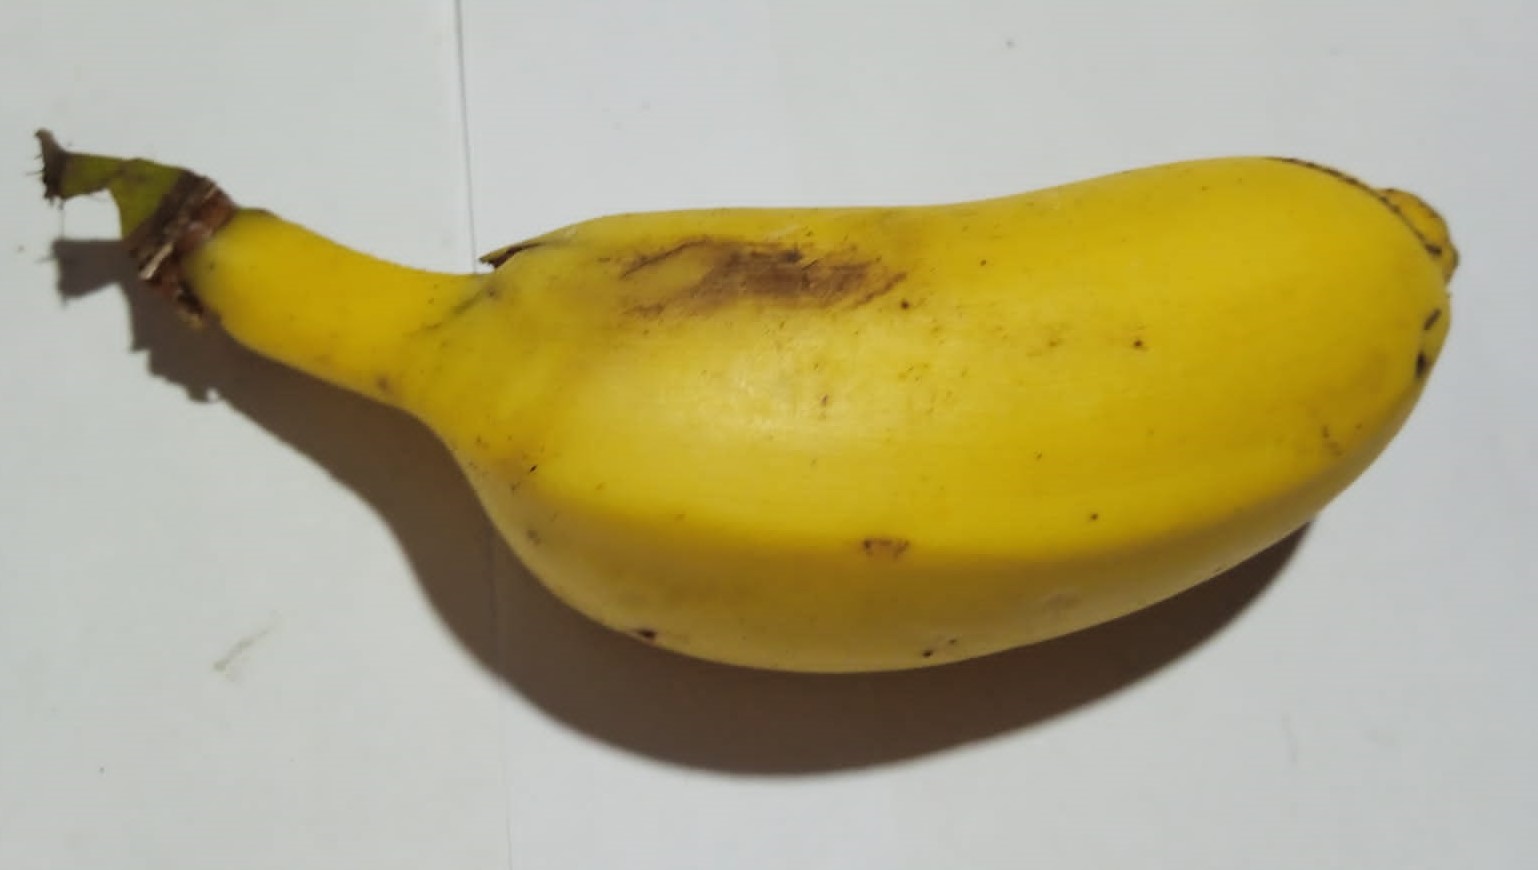
Fruit: banana
Condition: fresh